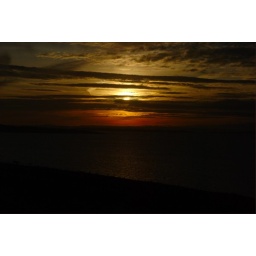
On coast road near Bavan, Donegal